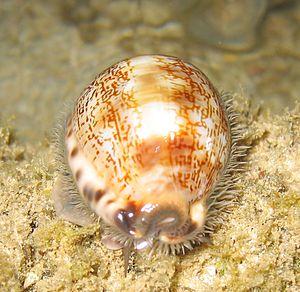
Mauritia est un genre de mollusques gastéropodes de la famille des Cypraeidae.
La Porcelaine arabe, est une espèce de mollusques gastéropodes de la famille des Cypraeidae.